Camille Roqueplan

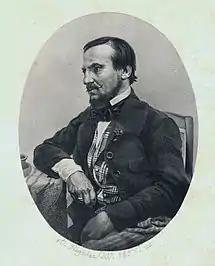
Camille Roqueplan; portrait lithograph by Jacques Auguste Regnier (1855)

Camille Joseph Etienne Roqueplan (18 February 1802/03 – 29 September 1855) was a French Romantic painter of landscapes, genre and historical scenes.